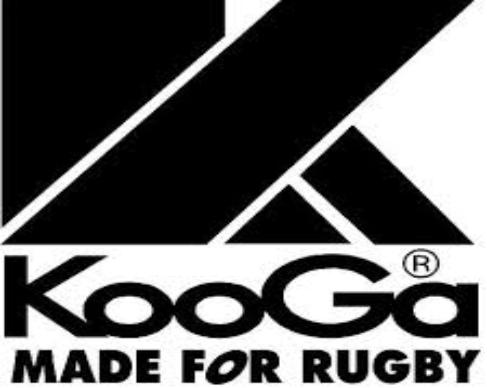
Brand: KooGa
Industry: Clothes